Duke Ellington

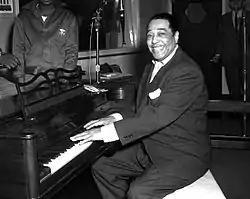
Ellington poses with his piano at the KFG Radio Studio on November 3, 1954

Ellington continued on his own course through these tectonic shifts. While Count Basie, like many other big bands at the time, was forced to disband his whole ensemble and work as an octet for a time, Ellington was able to tour most of Western Europe between April 6 and June 30, 1950, with the orchestra playing 74 dates over 77 days. During the tour, according to Sonny Greer, Ellington did not perform the newer works. However, Ellington's extended composition, "Harlem" (1950), was in the process of being completed at this time. Ellington later presented its score to music-loving President Harry Truman. Also during his time in Europe, Ellington would compose the music for a stage production by Orson Welles. Titled "Time Runs" in Paris and "An Evening With Orson Welles" in Frankfurt, the variety show also featured a newly discovered Eartha Kitt, who performed Ellington's original song "Hungry Little Trouble" as Helen of Troy. Ellington recorded his first LP in December 1950, "Masterpieces by Ellington", consisting of extended, complex new "concert arrangements" of 1930s classics "Mood Indigo", "Sophisticated Lady", and "(In My) Solitude", along with the more recent tone poem "The Tattooed Bride", fashioned by Ellington and Strayhorn.